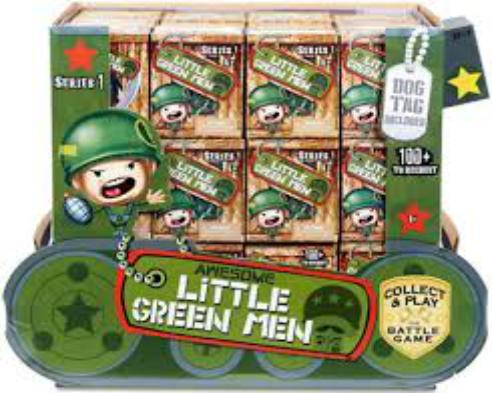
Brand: little green men
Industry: Leisure